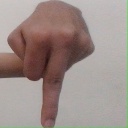
अक्षर: प